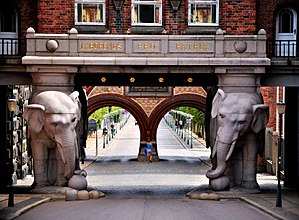
Elefantporten på Carlsberg
Nærbillede af Elefantporten
Elefantporten, også kaldet elefanttårnet er et af de mest berømte kendetegn ved området omkring Carlsberg-bryggerierne.